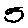
Label: 5